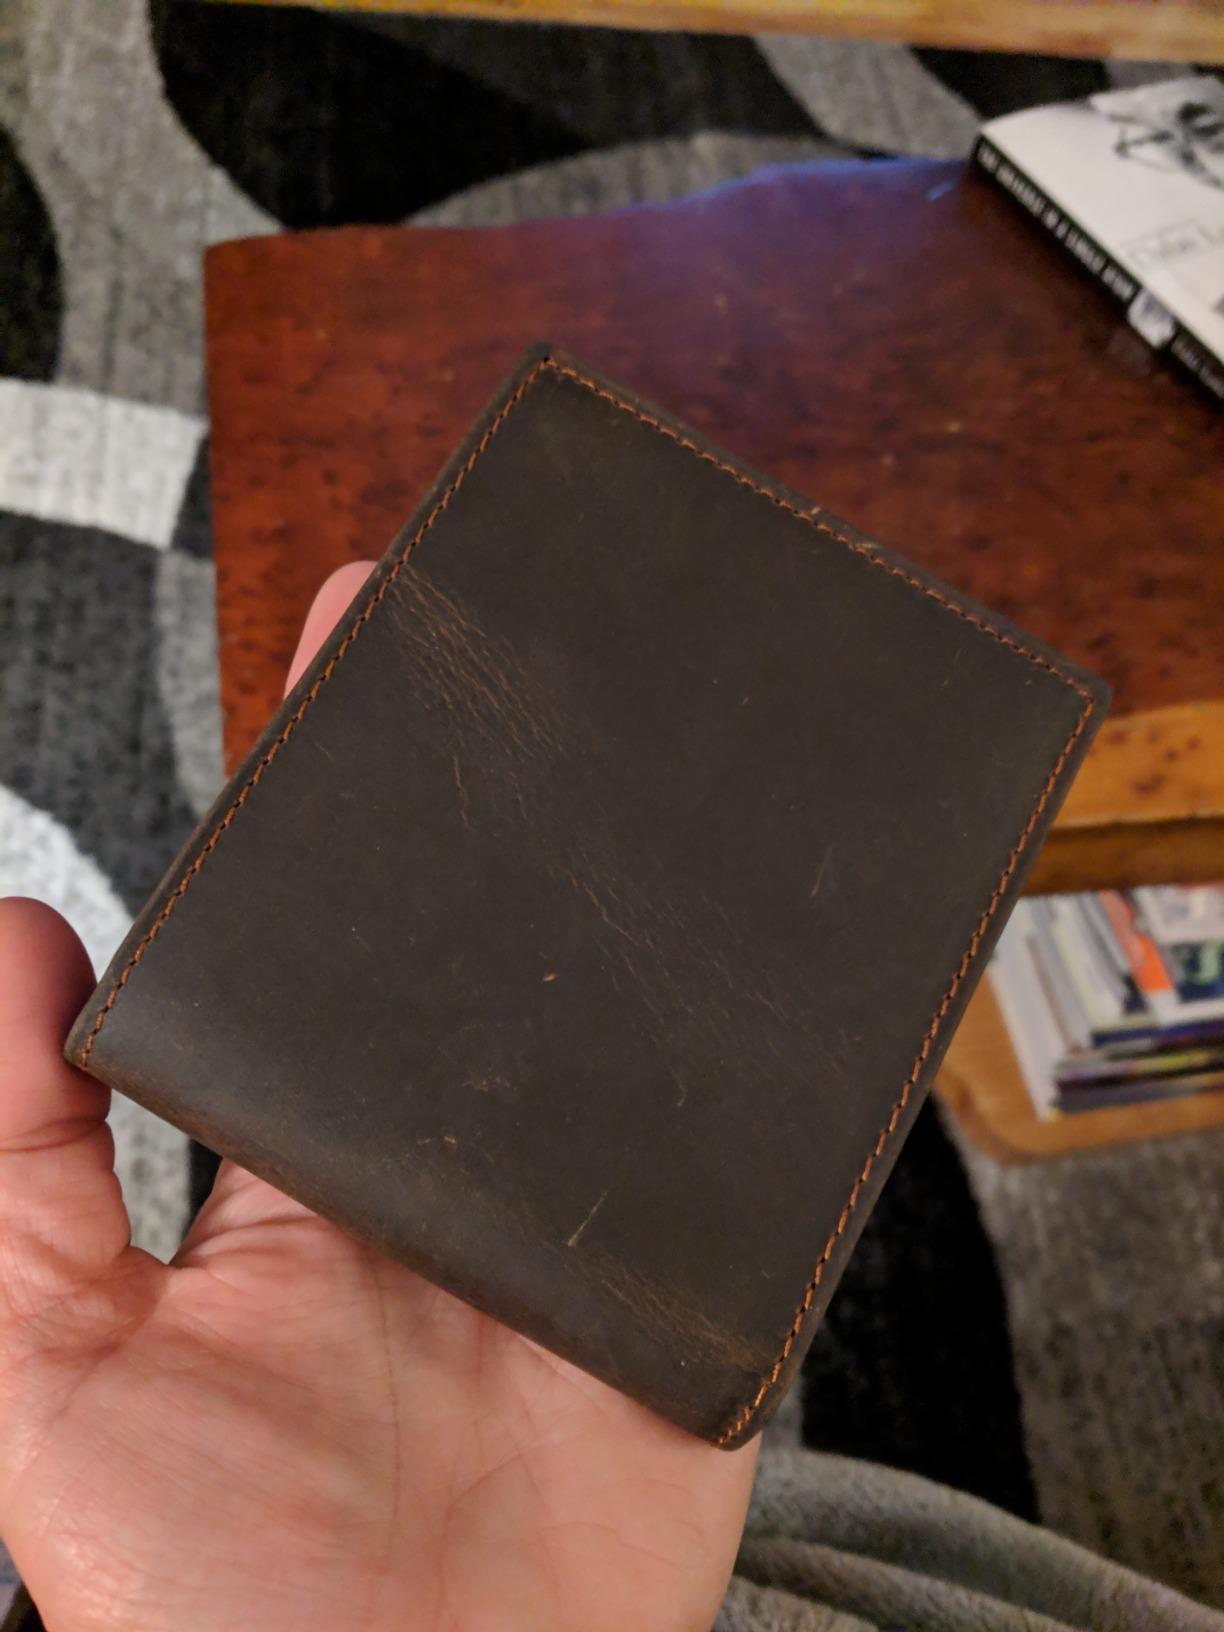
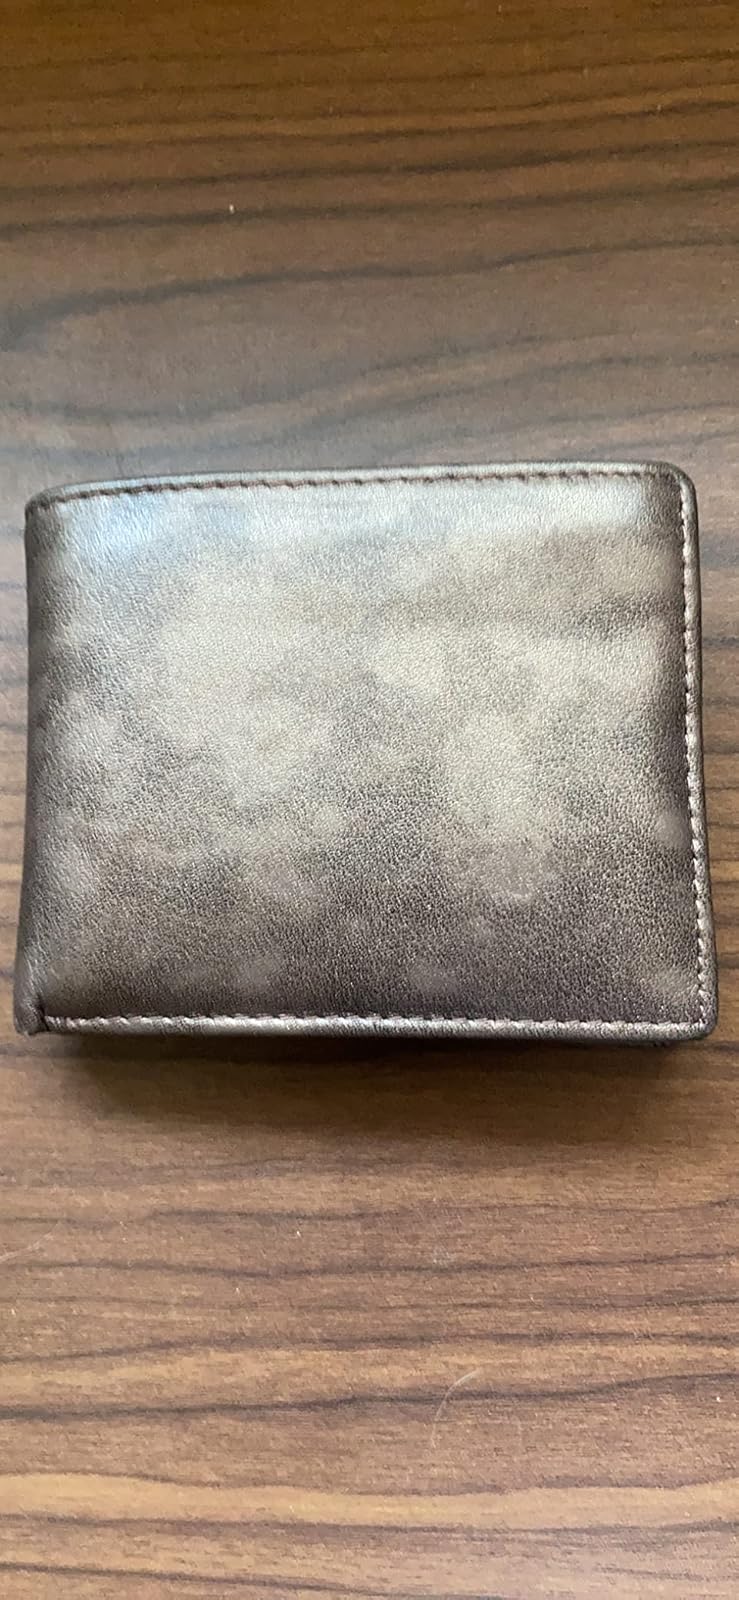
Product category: accessories_wallet
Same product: no